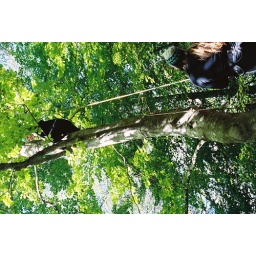
monkey in the trees